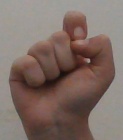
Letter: fa